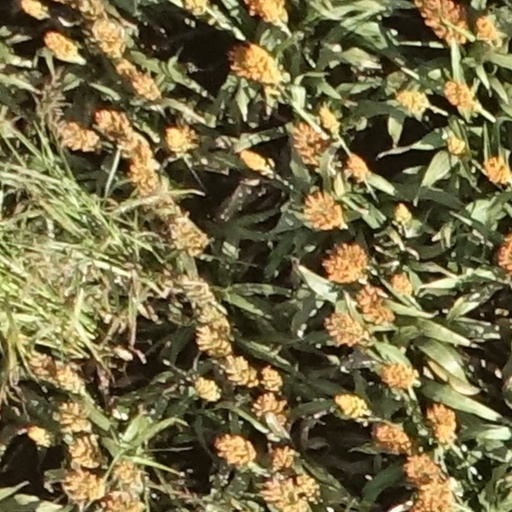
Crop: sorghum